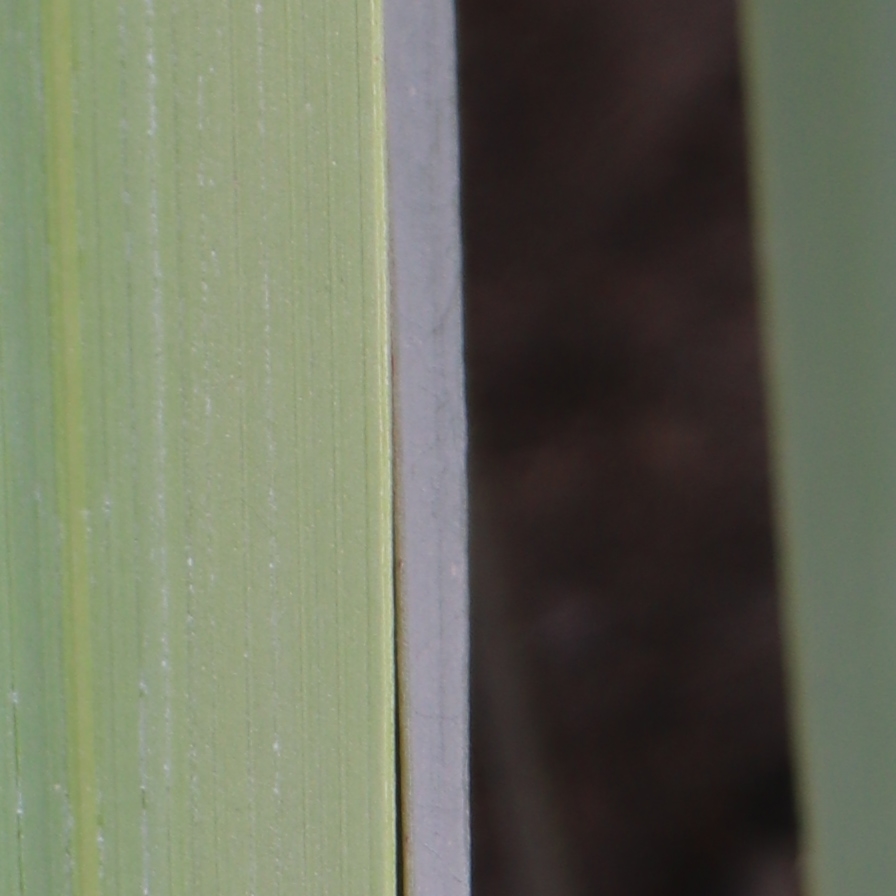
Label: Healthy